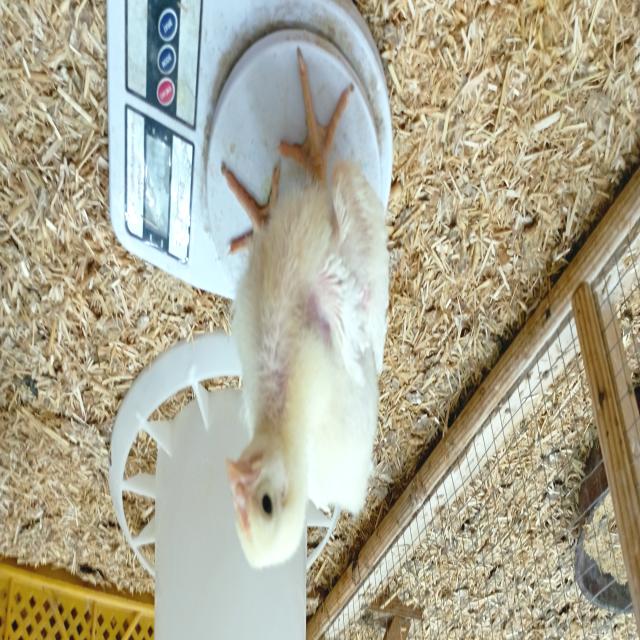
Weight: 381 g